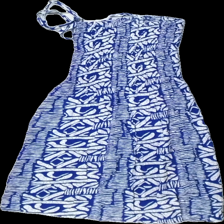
View: back
Type: Dress
Category: Ladies
Brand: Missing
Colors: Blue, White
Material: 100% viscose
Pattern: Geometric print
Cut: Regular
Season: All
Holes: Major
Damage location: bottom right
Damage 2 location: bottom left
Damage 3: hål
Damage 3 location: bottom left
Price range: <50
Recommended usage: Export
Description: blå mönstrad klänning med hål bak